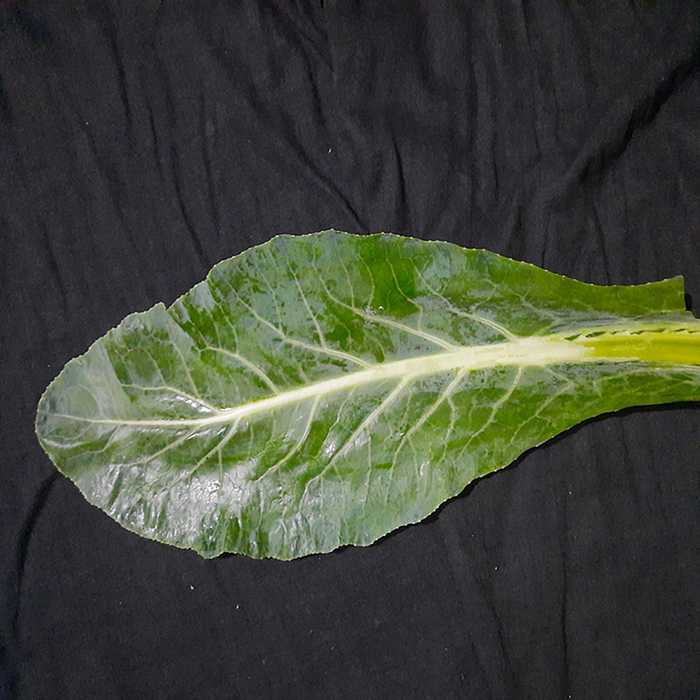
Plant: Cauliflower
Label: Fresh leaf